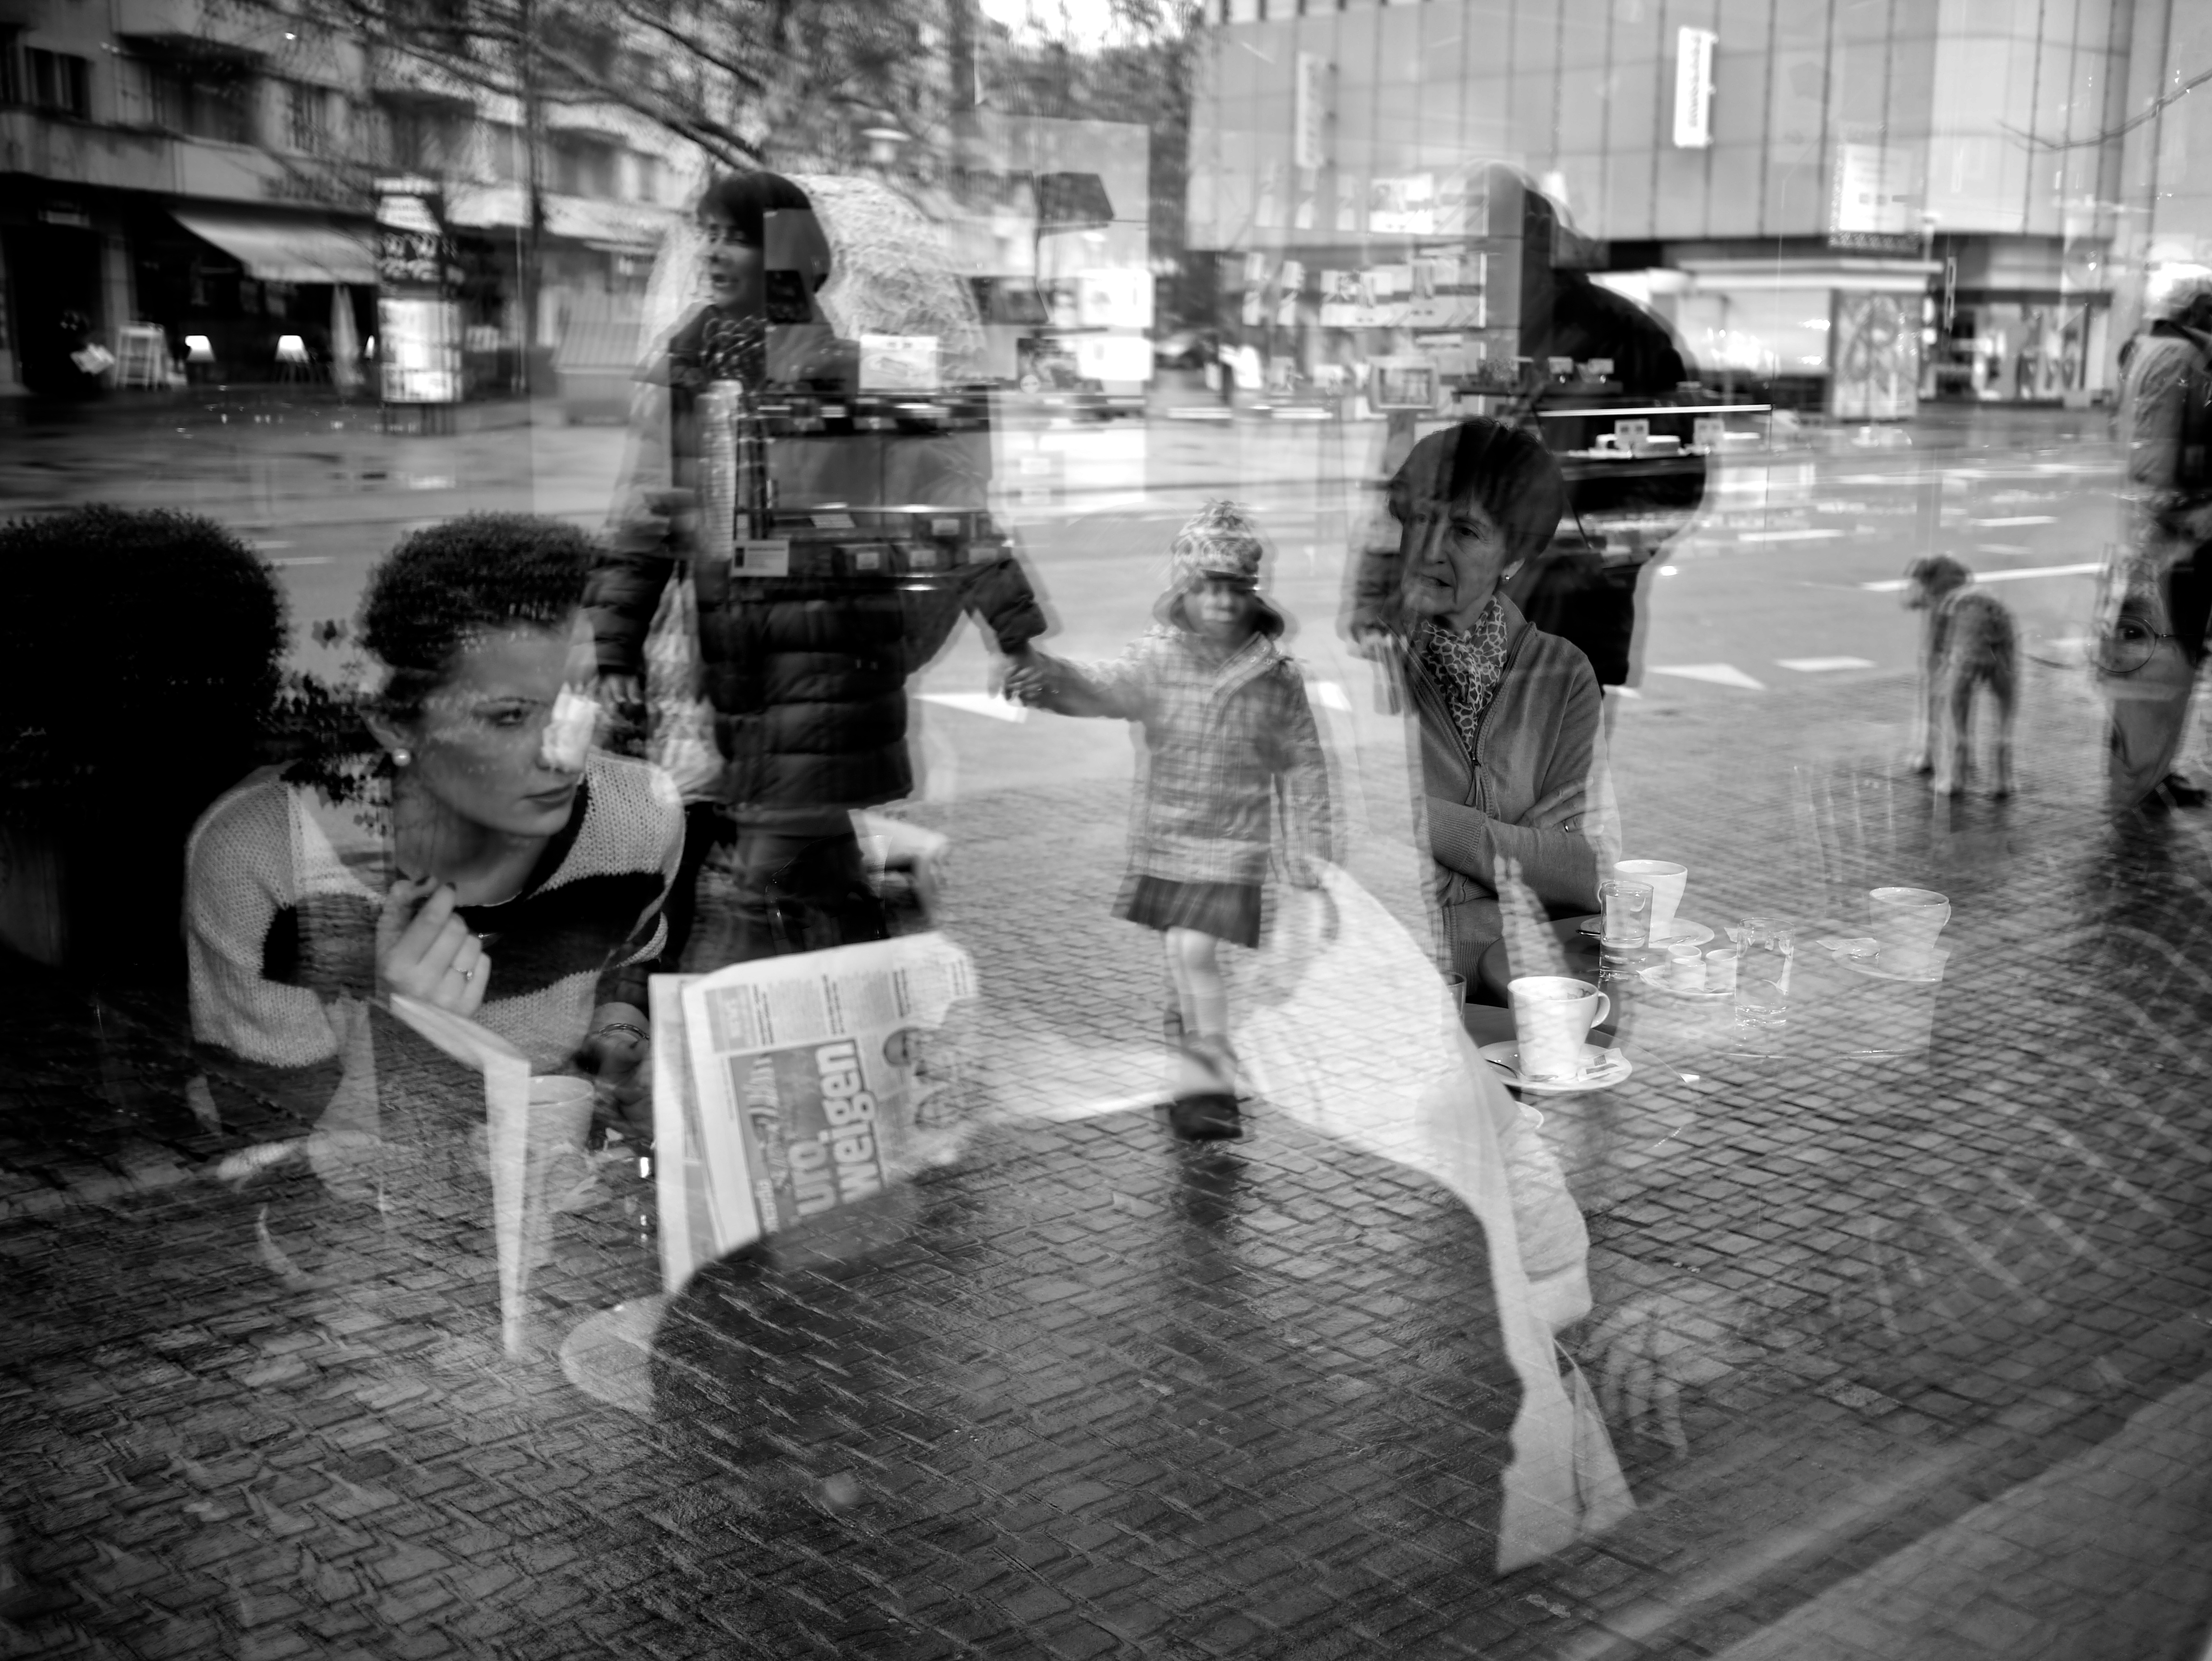
pedestrian, black and white, people, road, white, street, photography, rain, crowd, ebook, training, black, monochrome, streetphotography, flickr, thomas, video, infrastructure, olympus, photograph, snapshot, omd, image, fuji, leica, monochrom, leuthard, hcb, thomasleuthard, monochrome photography